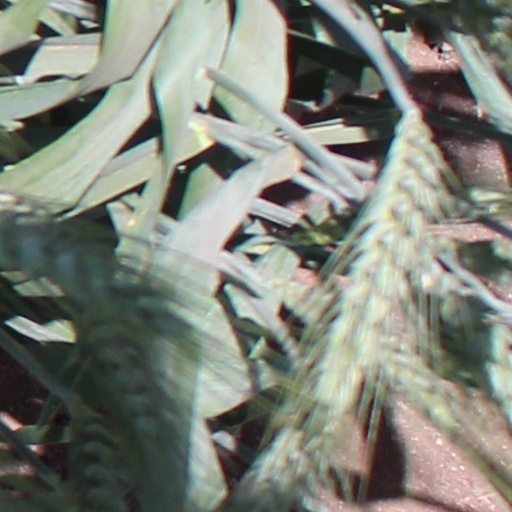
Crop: wheat